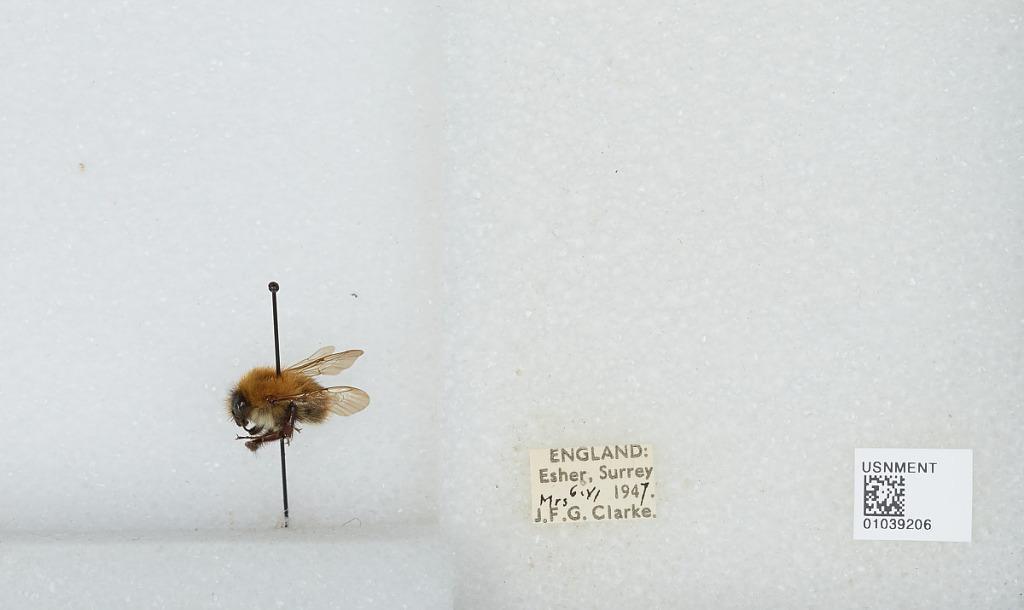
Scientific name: Bombus (Thoracobombus) pascuorum (Scopoli)
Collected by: J. Clarke
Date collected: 1947-6-6
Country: United Kingdom
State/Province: England
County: Surrey
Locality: Esher
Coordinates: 51.3691, -0.365